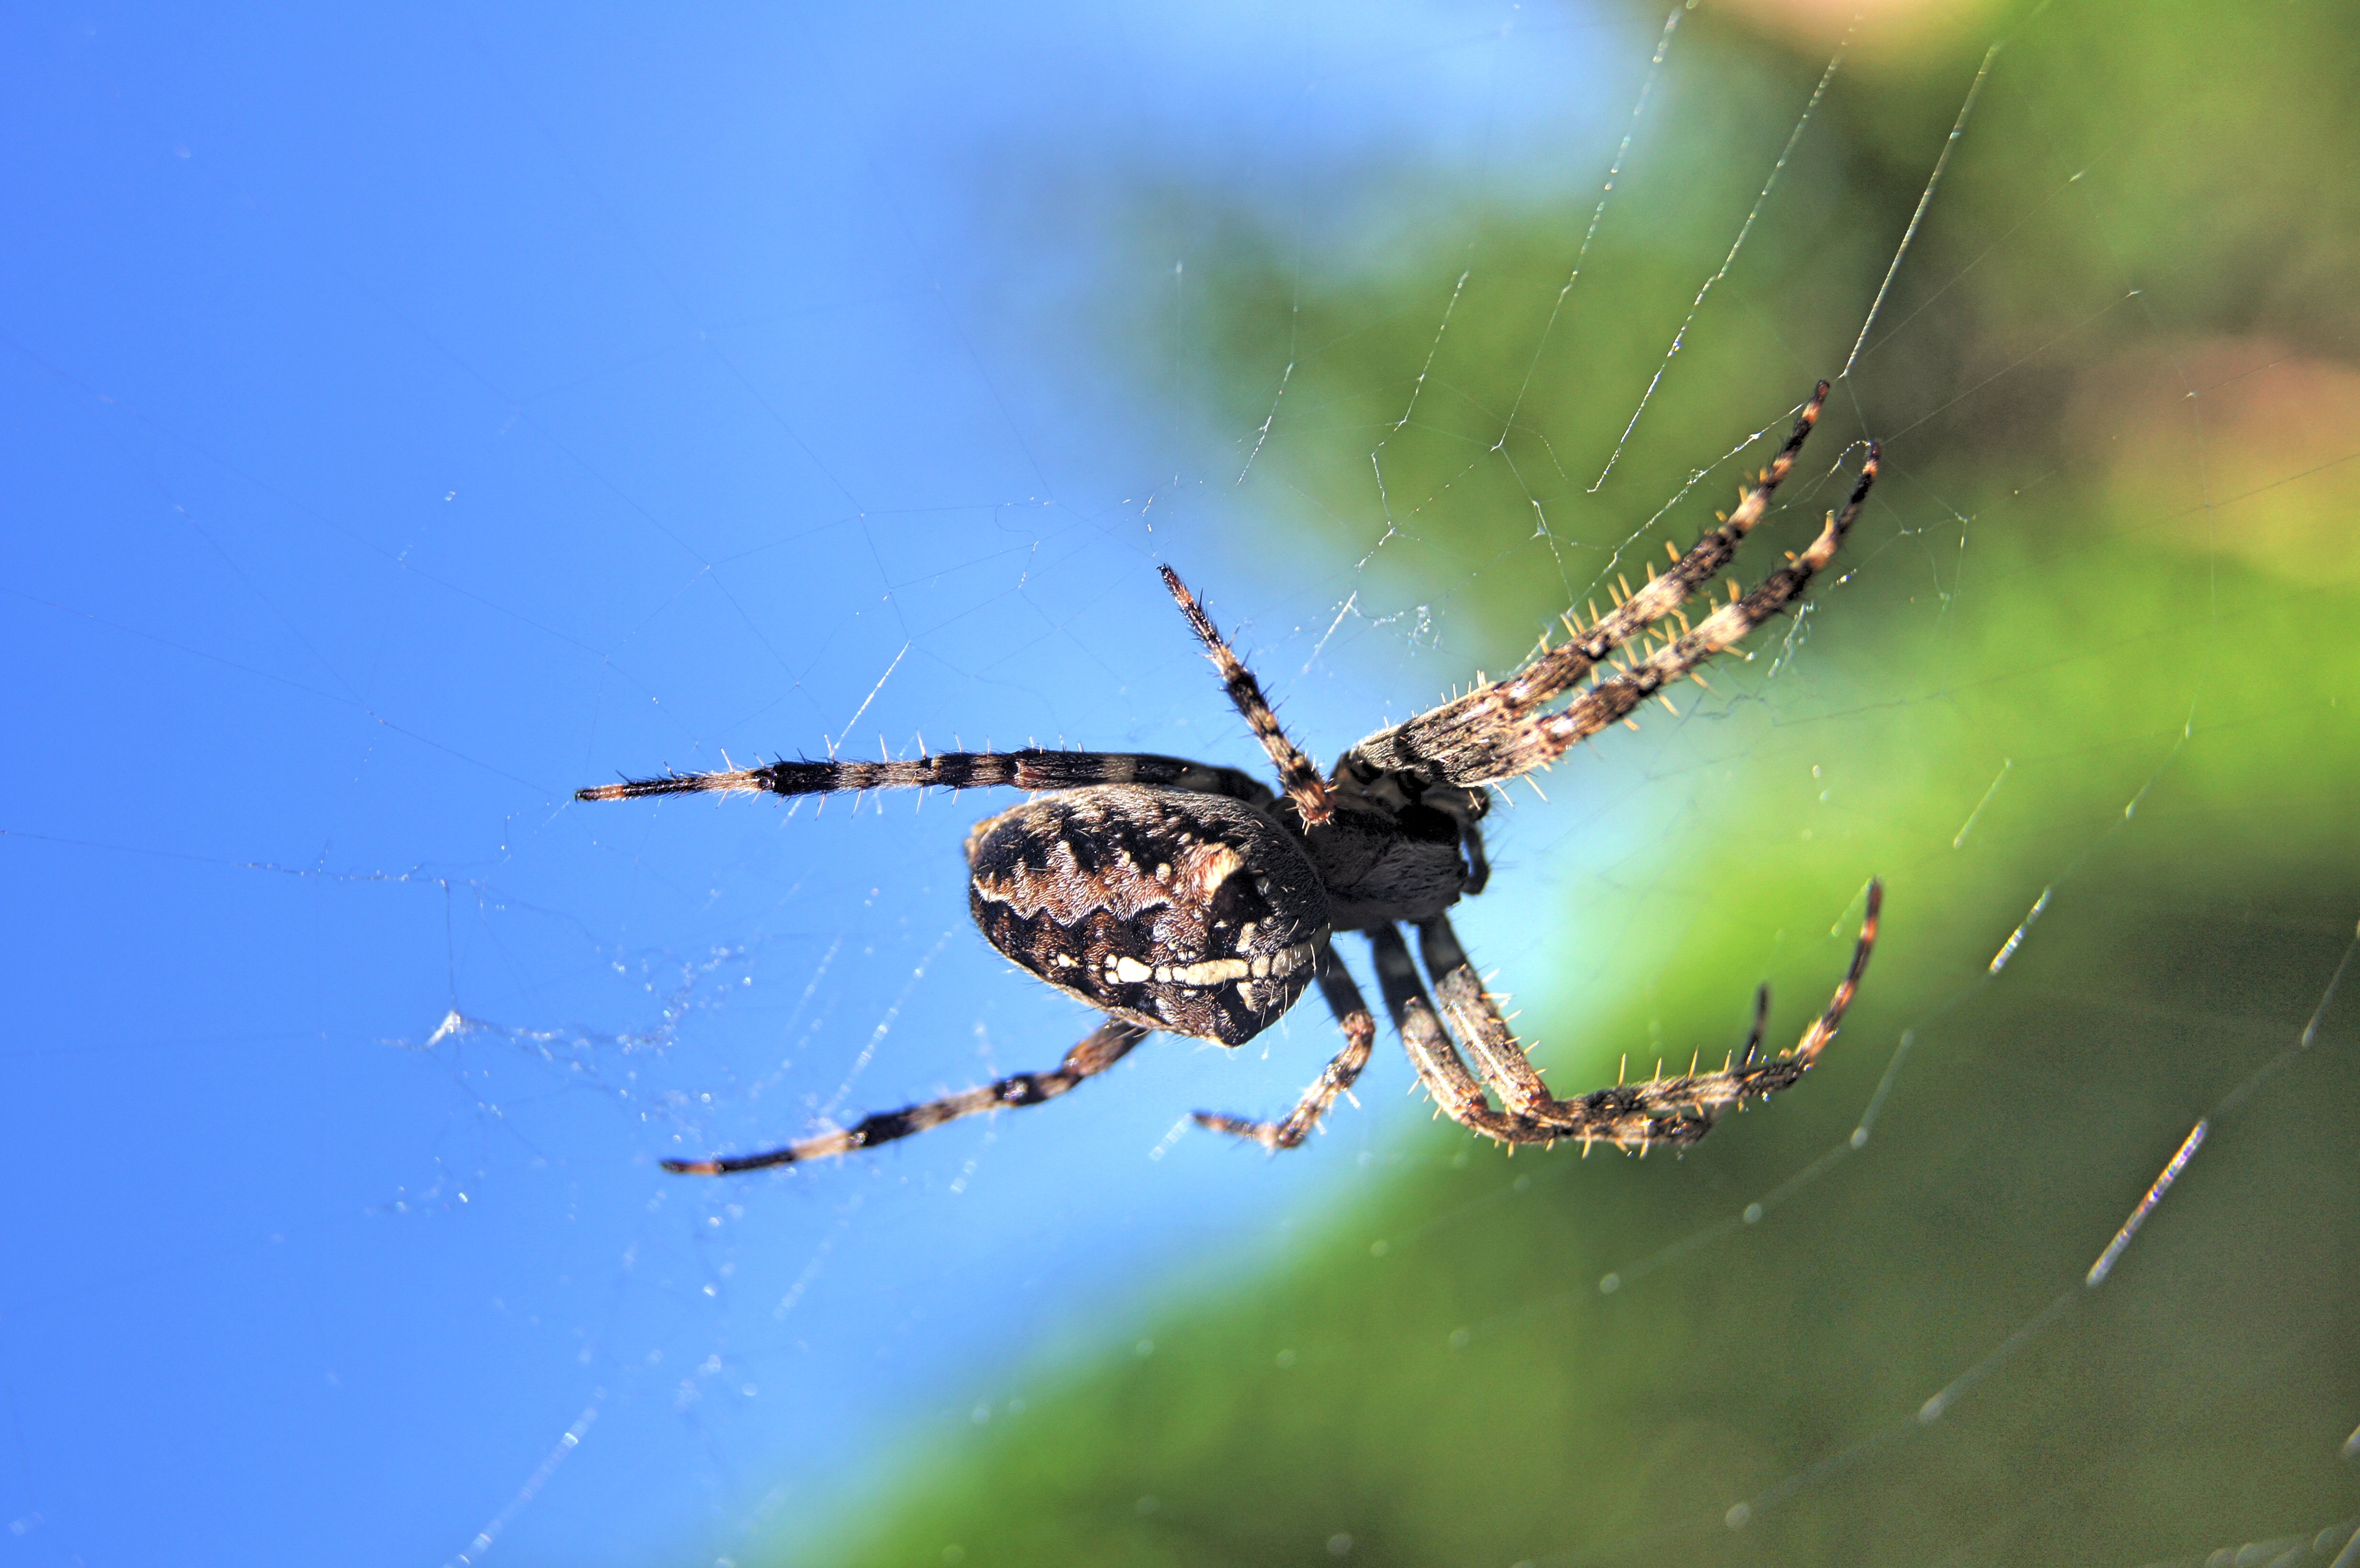
nature, photography, fauna, invertebrate, cobweb, close up, spider, arachnid, argiope, macro photography, arthropod, european garden spider, araneus, orb weaver spider, yellow garden spider